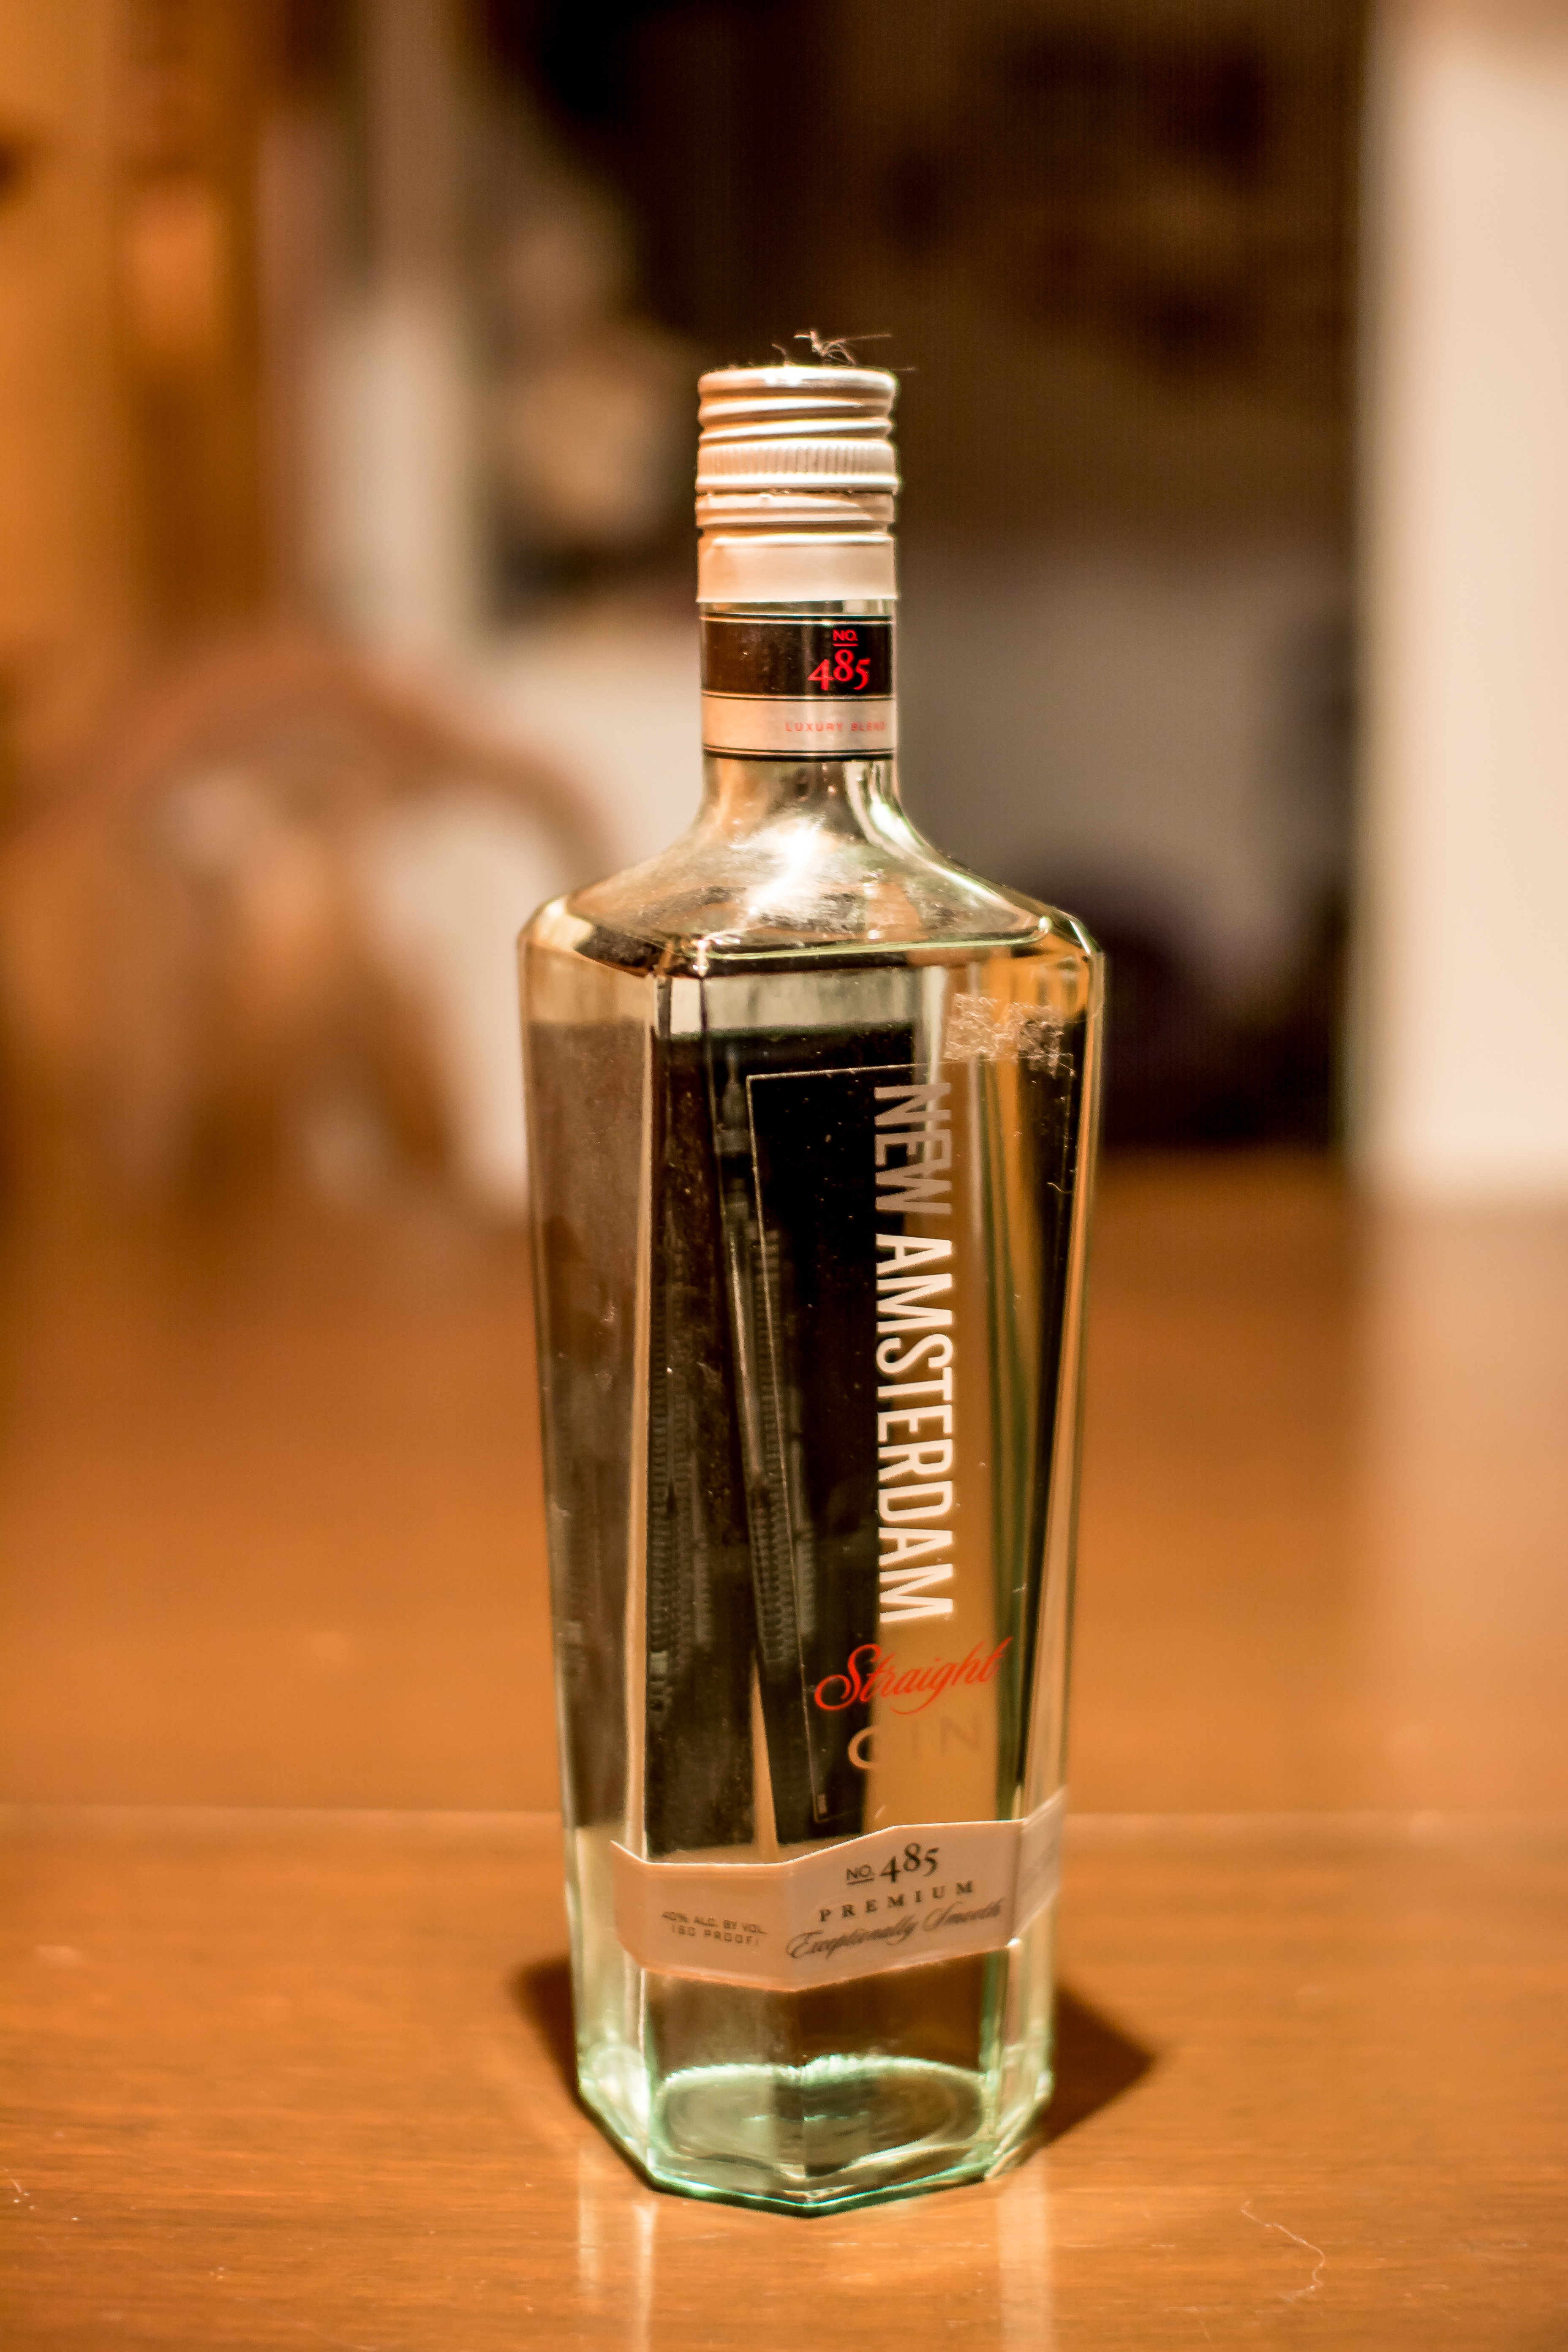
glass, bar, celebration, beverage, drink, bottle, alcohol, cocktail, liquor, wine bottle, glass bottle, alcoholic, booze, party, drunk, whisky, drinks, liqueur, gin, alcoholic beverage, imbibe, distilled beverage, drinkware